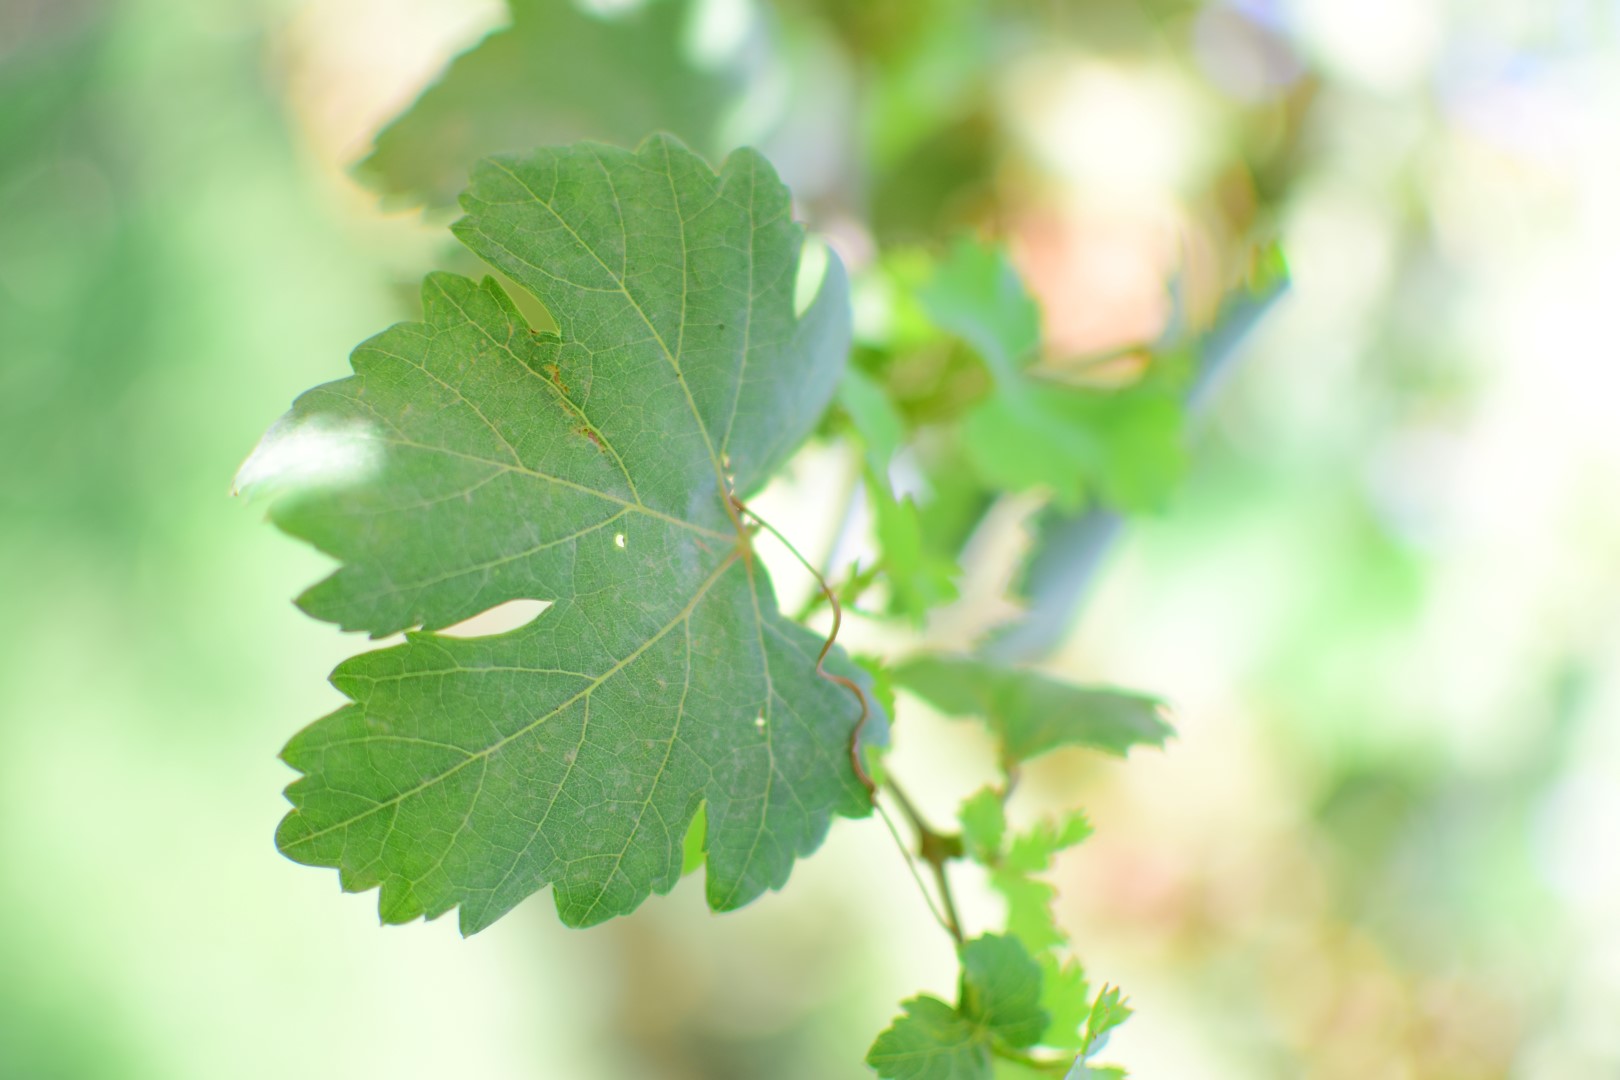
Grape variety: Shdah